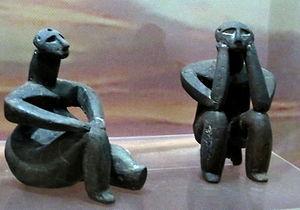
les ""penseurs"" de Hamangia (civilisation du Chalcolithique) 800x634 (111 KB)"
L’histoire de la Roumanie, en tant qu'État moderne, ne commence réellement qu'avec la création des Principautés unies de Moldavie et de Valachie en 1859. Cependant, l'histoire des pays où évoluent les roumanophones remonte à l'Antiquité et comprend des territoires plus vastes que la Roumanie actuelle.
En archéologie, l'adjectif géographique pontiques désigne les groupes culturels mésolithiques et néolithiques ayant laissé des traces dans la steppe pontique et sur les rives de la Mer Noire :
Ceci est une chronologie des évènements relatifs à la Dacie et aux Daces.
La Culture de Hamangia est une civilisation du Néolithique moyen, qui s'est développée au cinquième millénaire avant notre ère sur la côte ouest de la mer Noire, autour des bouches du Danube et du Tyras, dans les actuelles régions du Boudjak, de la Dobrogée et de la Ludogorie, entre le cours inférieur du Dniestr dans l'actuelle Ukraine, et la partie orientale des monts Haemos dans l'actuelle Bulgarie. Son nom provient du site de Baia-Hamangia, découvert en 1952 sur les rives du liman Golovitsa en Roumanie.
L’histoire de l'Europe, et surtout de l’Europe méridionale, est une des parties les mieux documentées, étudiées et connues de l’histoire mondiale, pour quatre raisons :
La mer Noire est située entre l’Europe, le Caucase et l’Anatolie. Principalement alimentée par le Danube, le Dniepr et le Don, elle est issue de la fermeture d’une mer océanique ancienne, l'océan ou mer Paratéthys. Elle est bordée au nord par la steppe pontique, en Crimée, à l’est et au sud par des chaînes issues de l’orogénèse himalayo-alpine : respectivement monts de Crimée, Caucase et chaîne pontique. Les pays riverains sont : l’Ukraine au nord-ouest, la Russie au nord-est, la Géorgie à l’est, la Turquie au sud, la Bulgarie et la Roumanie à l’ouest. Large d'environ 1 150 km d’ouest en est et de 600 km du nord au sud, elle s’étend sur une superficie de 413 000 km². L'adjectif correspondant est « pontique », qui vient du nom antique de cette mer, le Pont-Euxin.
La Dobroudja du Nord est une région de 15 570 km² de l’Est de la Roumanie, située entre le bas-Danube, la mer Noire et la Bulgarie. Elle comprend aussi 338 km² appartenant à l’Ukraine.
Les Balkans sont une des trois « péninsules » de l'Europe du Sud, mais cette appellation traditionnelle est parfois contestée en l'absence d'un isthme : les géographes préfèrent le terme de « région ». Elle est bordée par des mers sur trois côtés : la mer Adriatique et la mer Ionienne à l'ouest, la mer Égée au sud et la mer de Marmara et la mer Noire à l'est. Au nord, on la délimite généralement par les cours du Danube, de la Save et de la Kupa. Cette région couvre une aire totale de plus de 550 000 km² et regroupe une population de près de 53 millions d’habitants.
Par différence de l’histoire naturelle de la péninsule, l’histoire des Balkans concerne les humains de cette région. Elle a produit de fortes convergences génétiques, culturelles et linguistiques. Cette riche histoire humaine est pourtant l’objet d’une multitude de revendications et de controverses nationalistes dues à la « balkanisation » voulue et inaugurée en 1878 par le Congrès de Berlin pour diviser la péninsule en petites puissances rivales, processus qui a fait dire à Winston Churchill : « la région des Balkans a tendance à produire plus d’histoire qu'elle ne peut en consommer ».